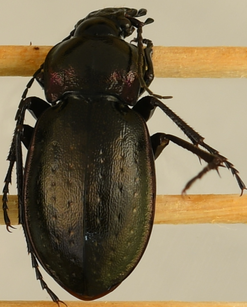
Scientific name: Carabus nemoralis
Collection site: Treehaven Site (TREE), plot TREE_006